Pounded yam

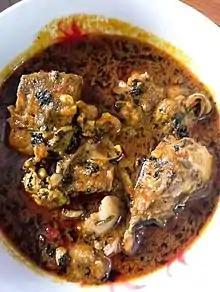
Banga soup (freshly cooked)

Puna yam is a makeup/cash crop available all year round unlike other crops that are seasonal. African yam is rich in carbohydrates and calories.